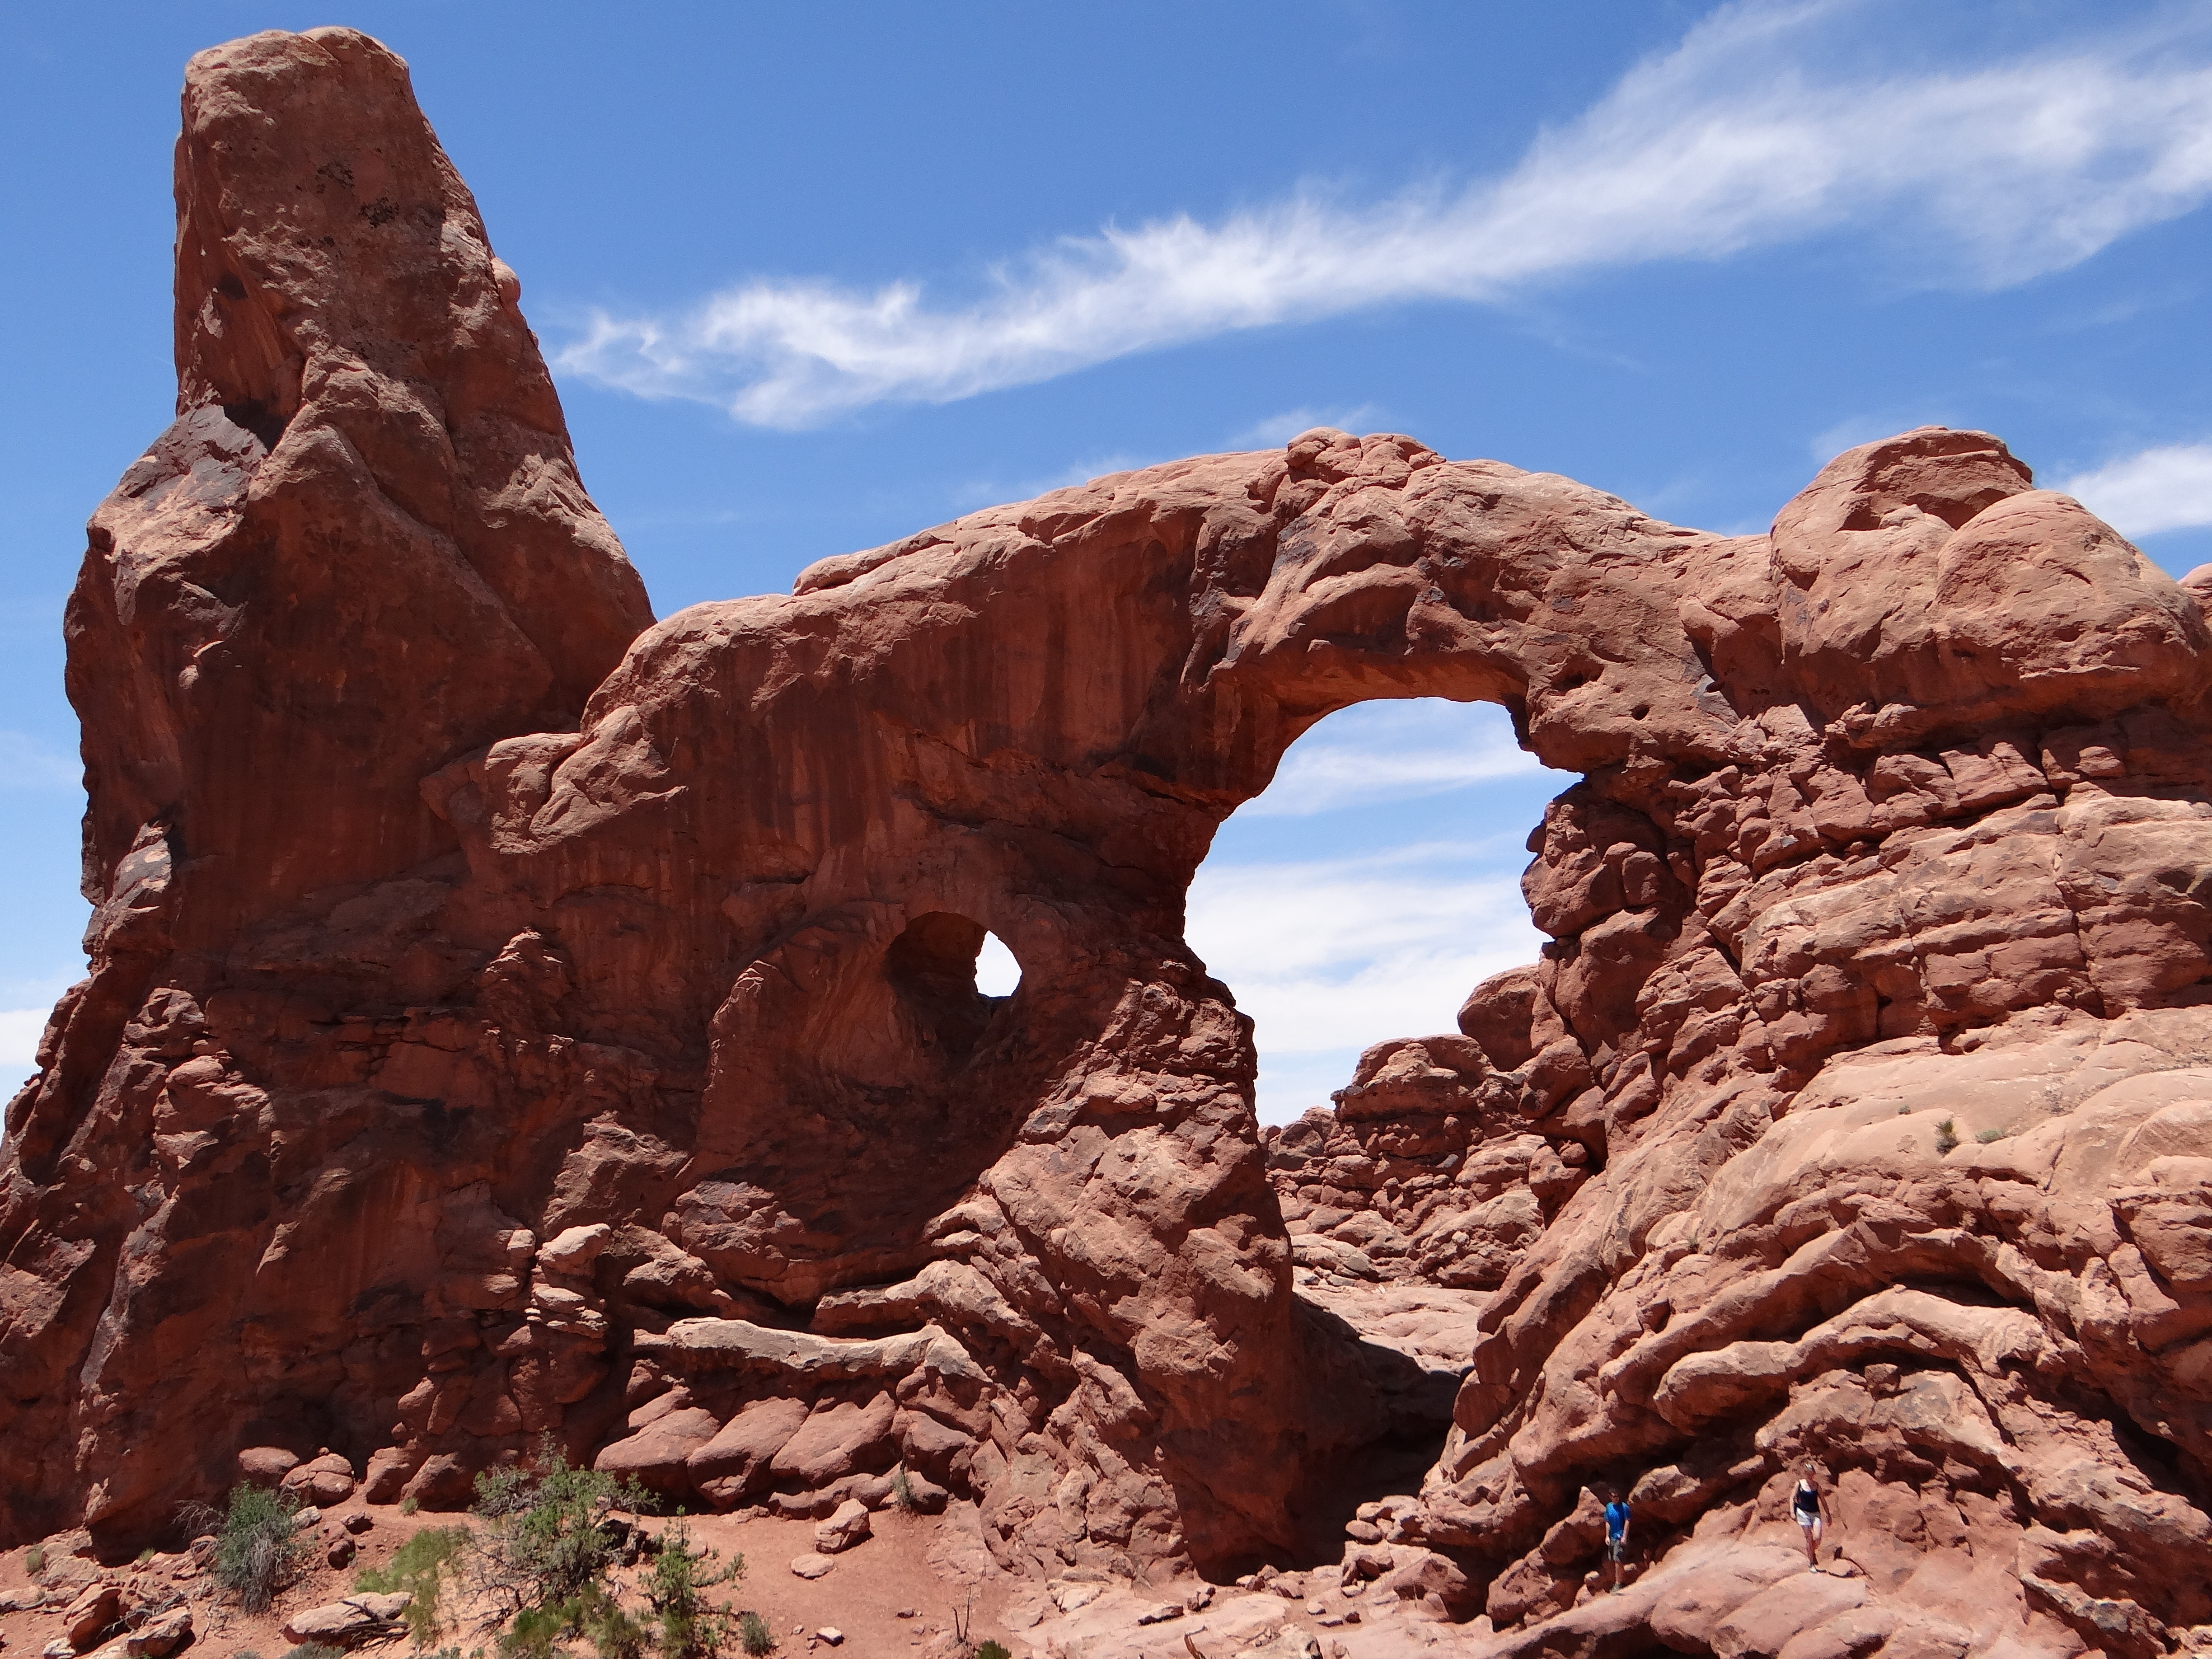
landscape, rock, mountain, architecture, valley, formation, cliff, arch, usa, terrain, national park, material, stone arch, geology, utah, badlands, plateau, arches national park, wadi, butte, landform, turret arch, natural arch, mountainous landforms, southwest usa